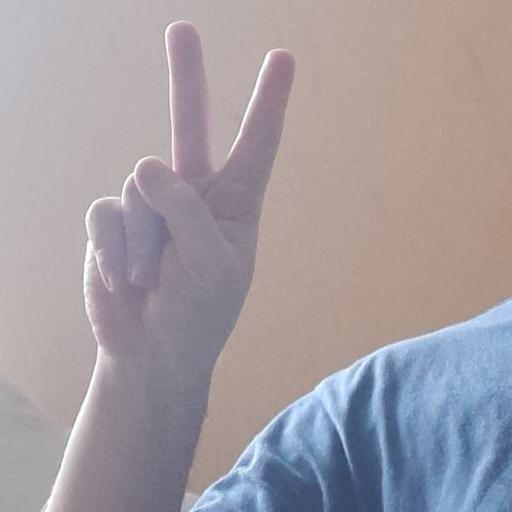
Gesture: peace